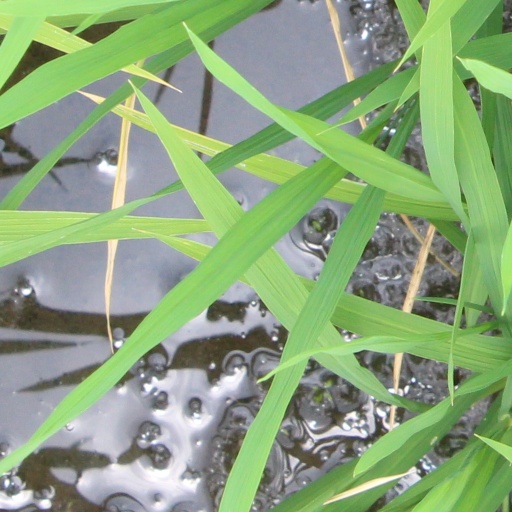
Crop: rice